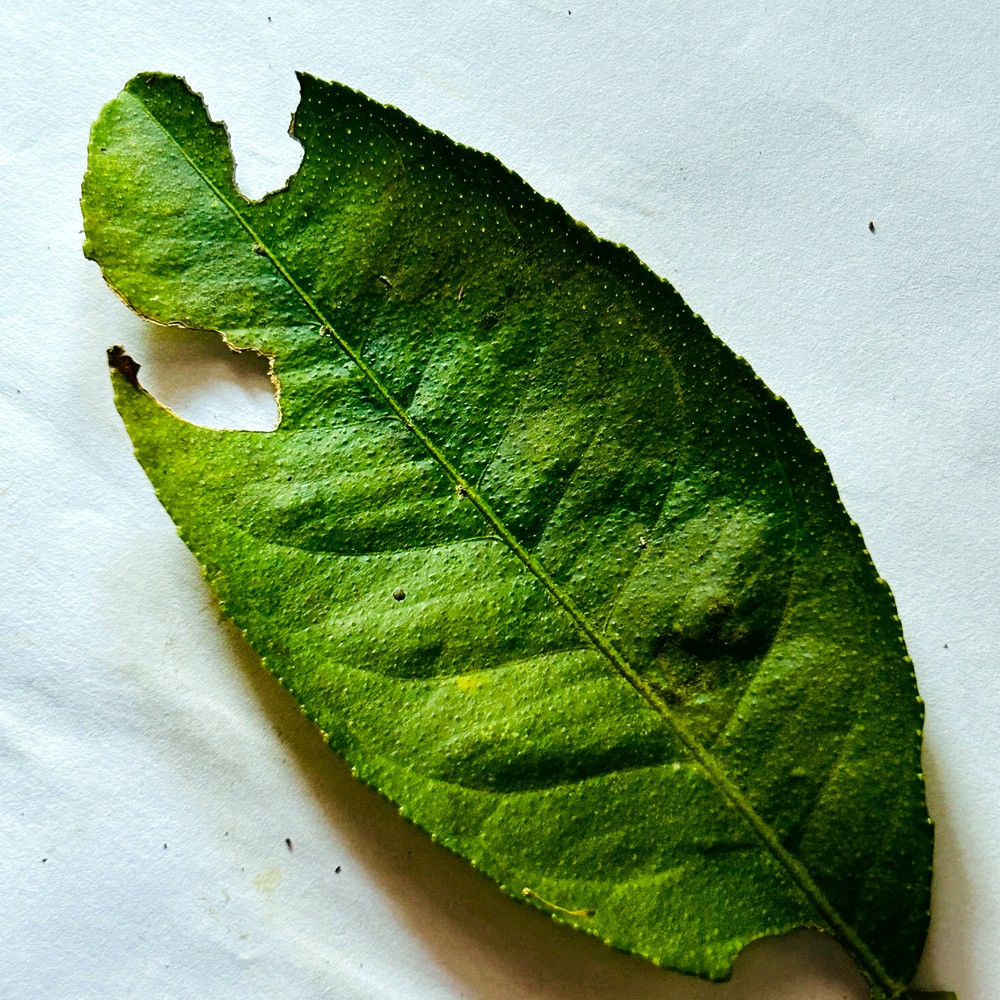
Label: Deficiency Leaf